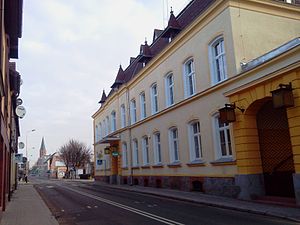
Łobez / Borgmestre
Rådhus
Łobez er en by i voivodskabet Vestpommern i det vestlige Polen. Byen har 10.066 indbyggere og er en del af Stettin storbyområde. Łobez er hovedsæde for amtet Powiat łobeski.